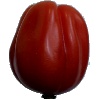
Label: Tomato Heart 1